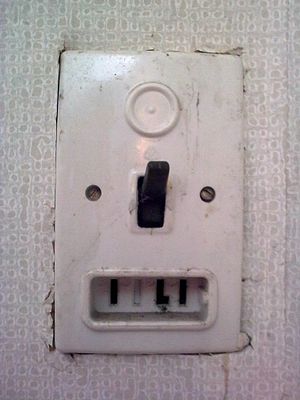
Dansk flerpolet system
Ældre 380 V 4-bens stikkontakt med (fra venstre mod højre) benene: N, L1 (blændet af), PE, L2.
Ældre 380V 4-benet stikkontakt med (fra venstre mod højre) faserne L1, N (blændet), PE, L2.
Dansk flerpolet system er en speciel dansk stiktype til fremføring af 400 volt. Systemet benytter en stikprop med 4 eller 5 flade ben til hhv. N, L1, PE, L2 og evt. L3. Systemet er standardiseret til max. 16 ampere.